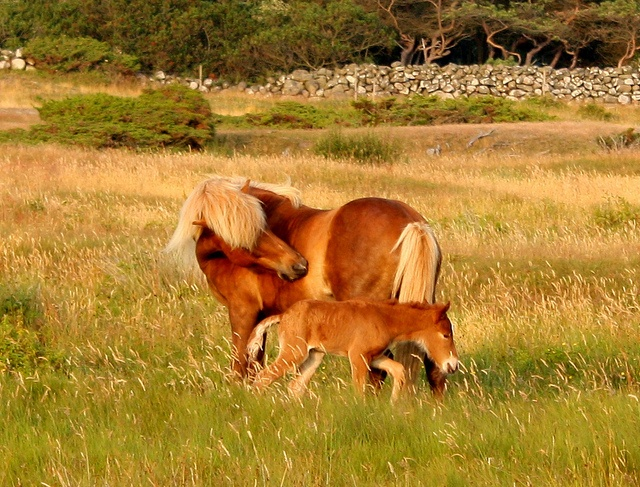
A mare and her new born baby in a grassy pasture.
two horse big and small playing arounded in a field
brown and white mare and her colt out in the meadows
the mare and her foal graze in the spring grass
there is a adult pony and a baby pony on a field together